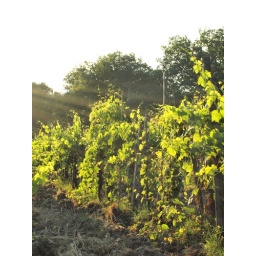
one side of road by house